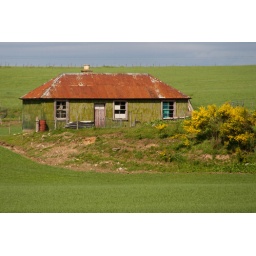
Green house in green